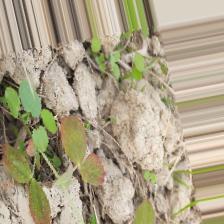
Label: Lentil Rust